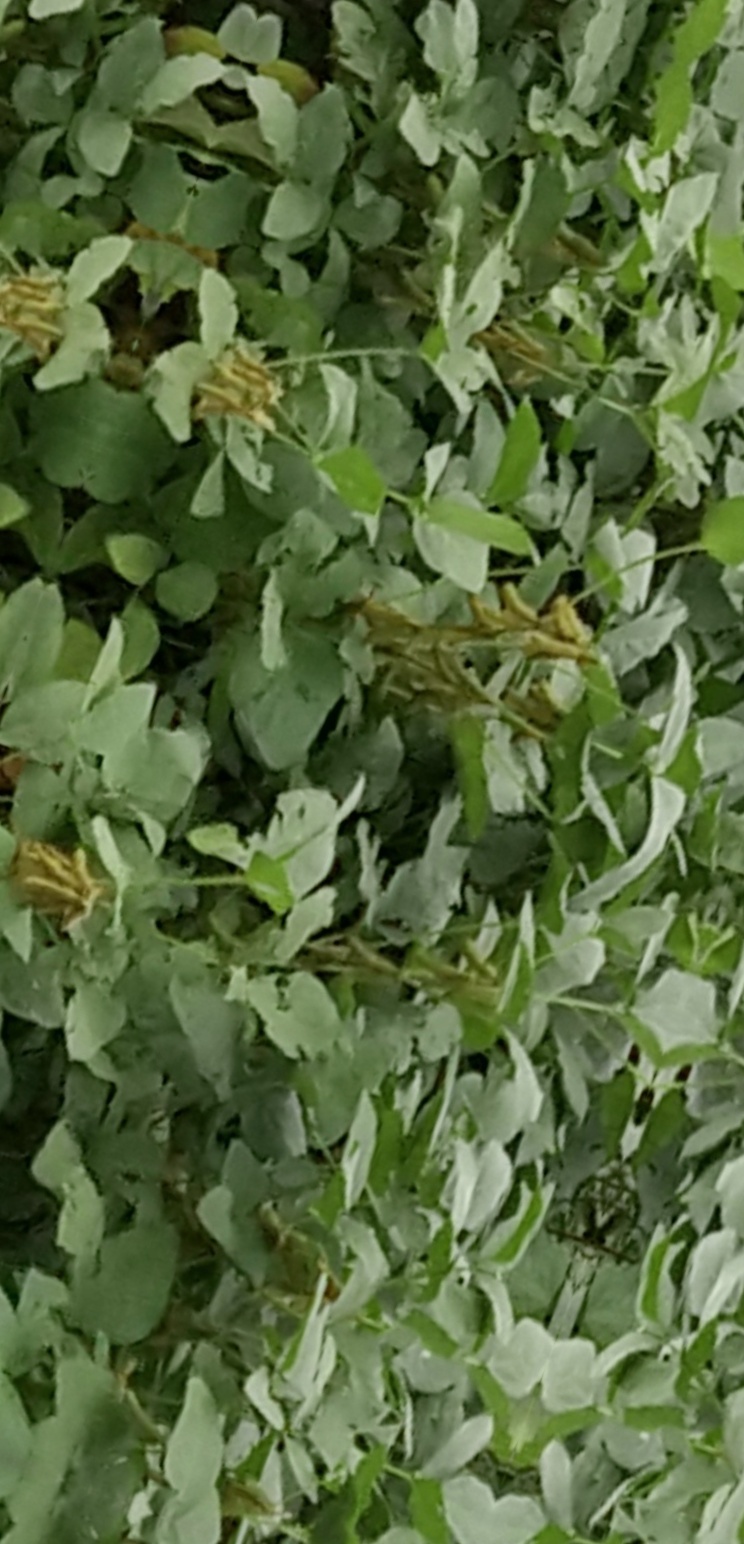
Label: Disease